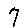
Label: 7